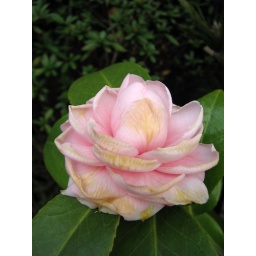
I saw this as I was walking home, right near the train tracks. Lovely.